Élisabeth Beton Delègue

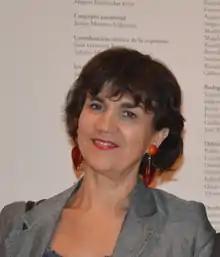
Elisabeth Beton Delègue 2012

Élisabeth Beton-Delègue (born January 2, 1955, Bron) is a French diplomat who has been their ambassador to the Holy See since her appointment on April 10, 2019. She has also served as Ambassador to Chile (2005-2008), Director of the Americas and the Caribbean at the Ministry of Europe and Foreign Affairs (2008-2012), and Ambassador to Mexico (2012-2014), Deputy Inspector General of Foreign Affairs (2014-2015), and Ambassador to Haiti (2015-2018).